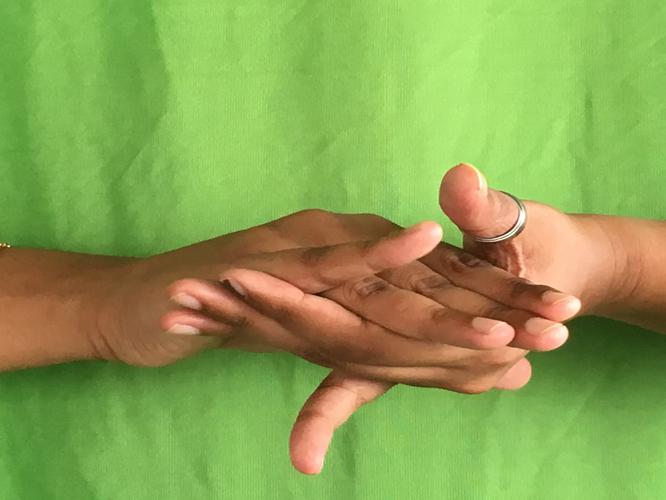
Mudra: Kurma
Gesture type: double_hand